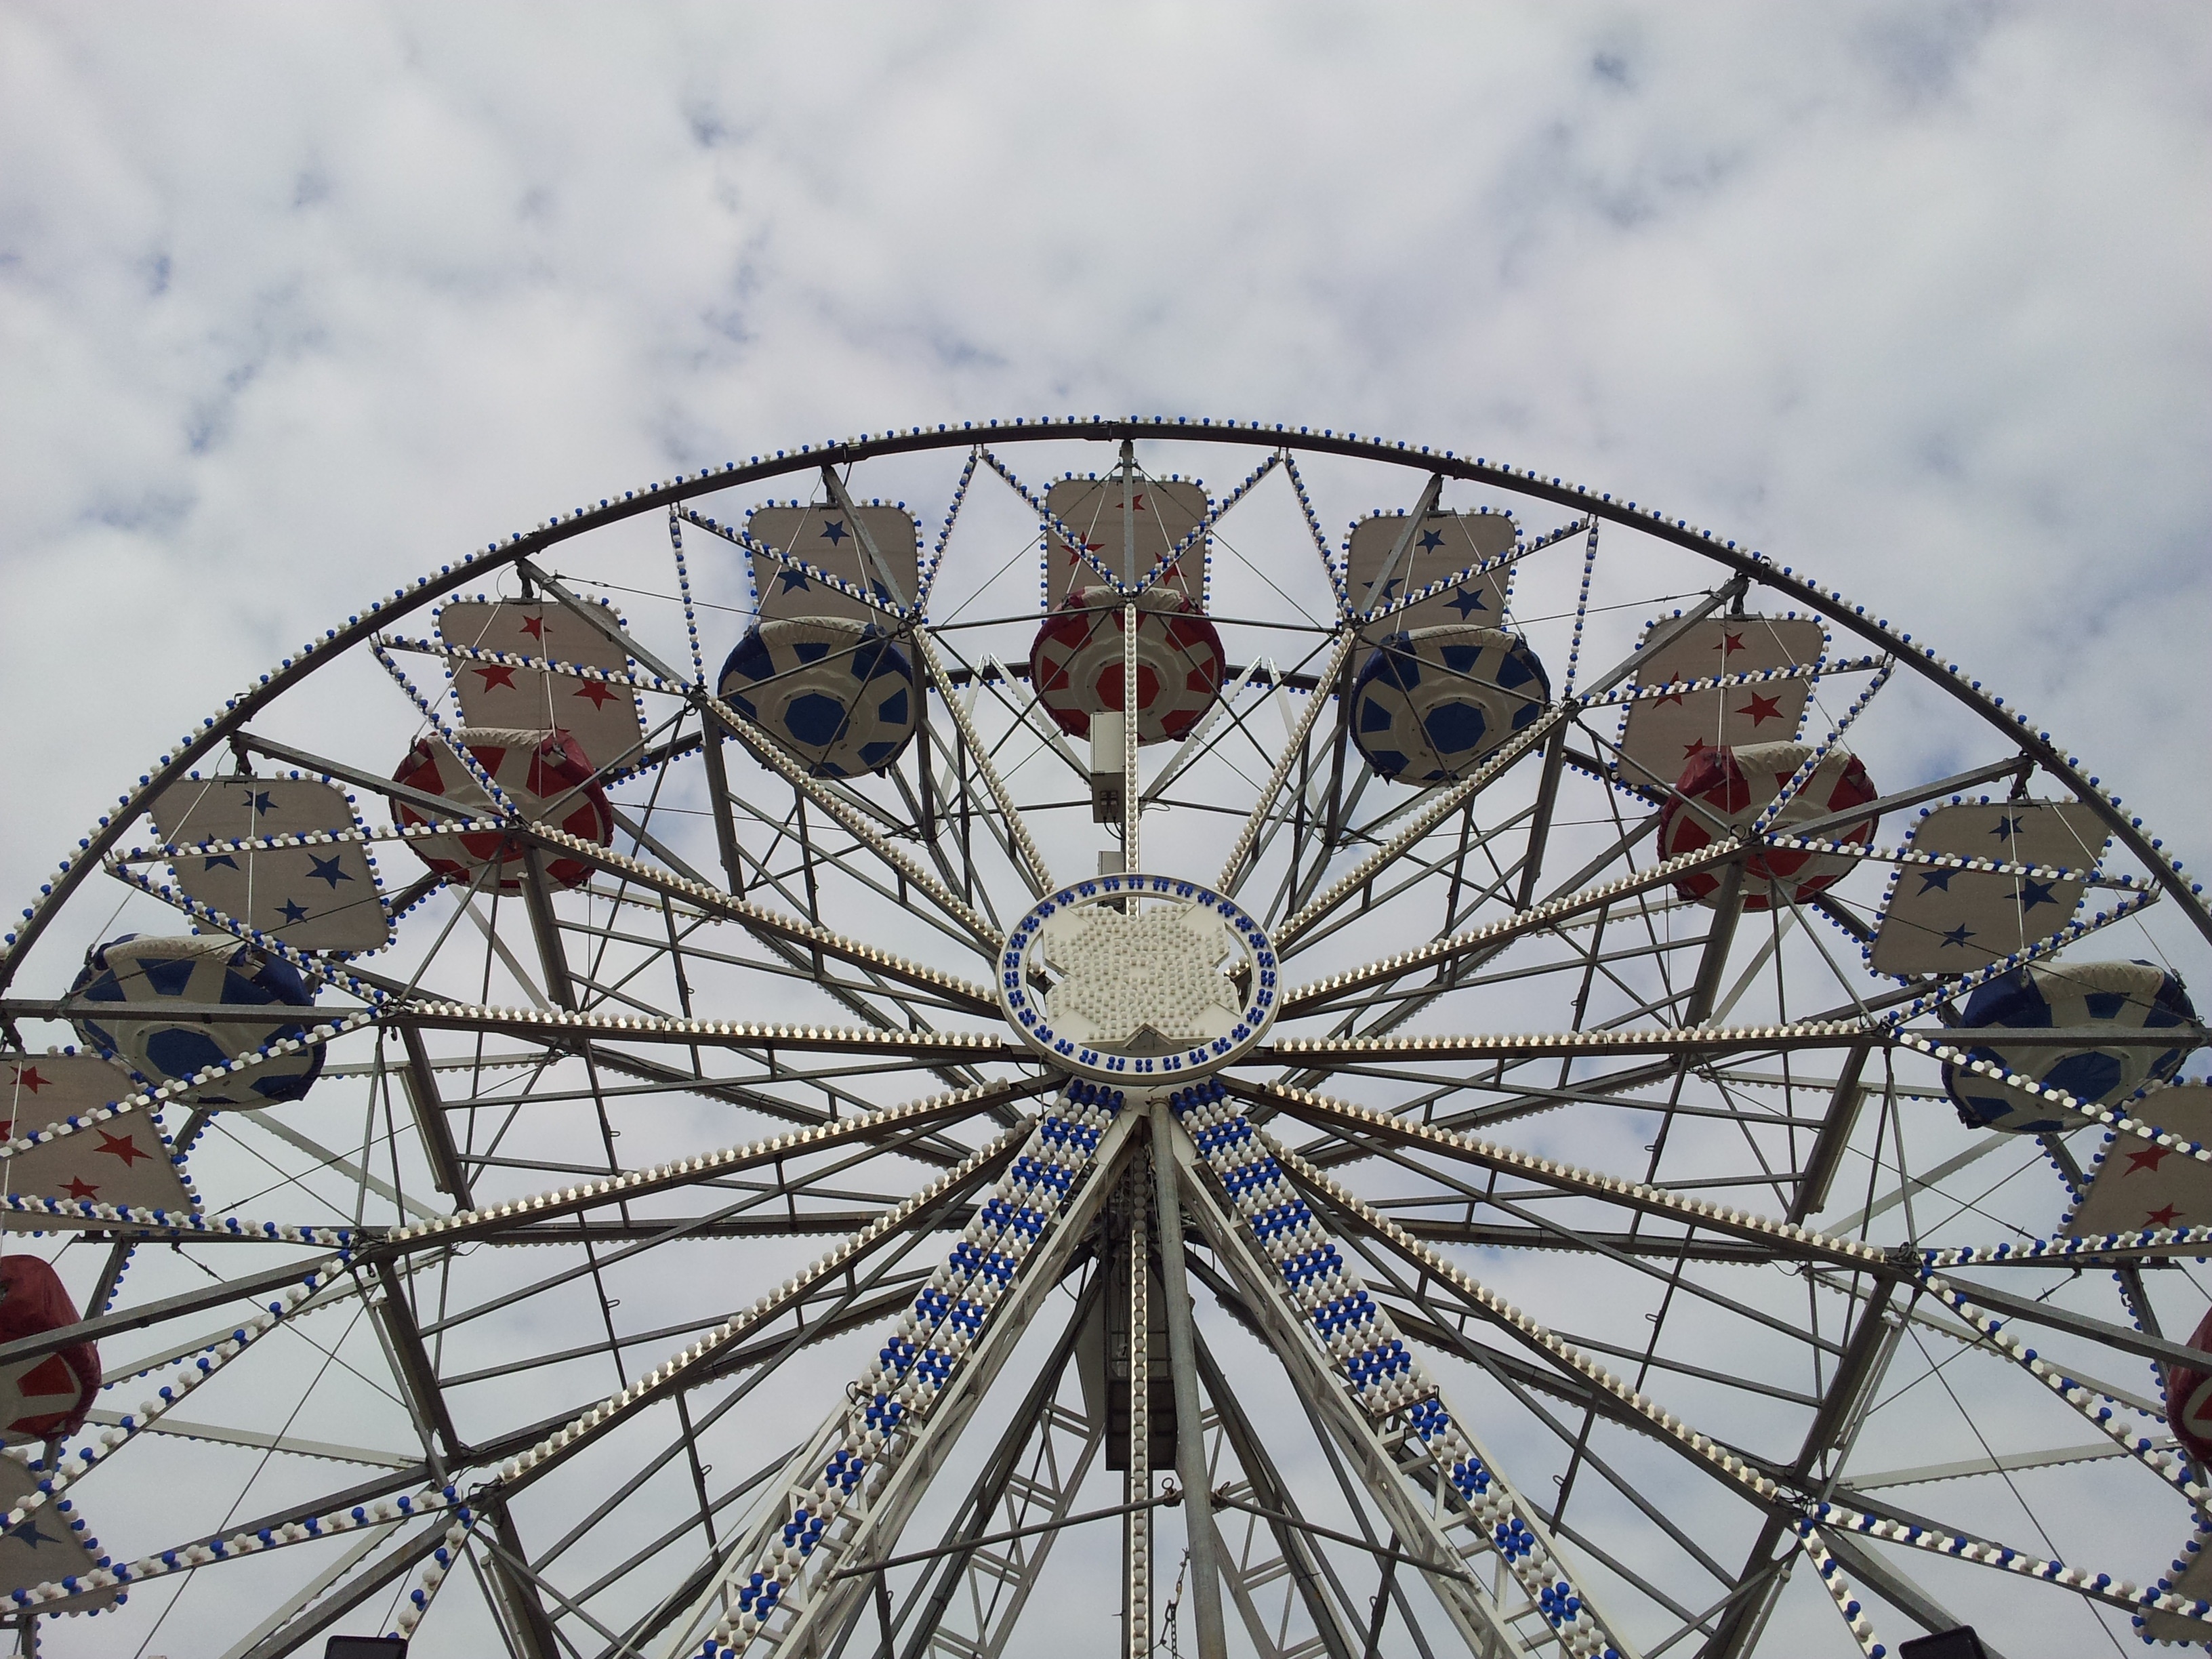
recreation, ferris wheel, amusement park, park, clouds, fun, symmetry, tourist attraction, dome, funfair, joust, fun park, amusement ride, outdoor recreation